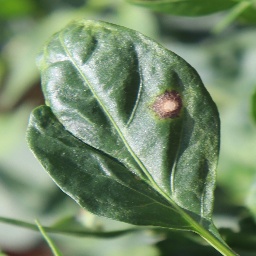
Label: cercospora